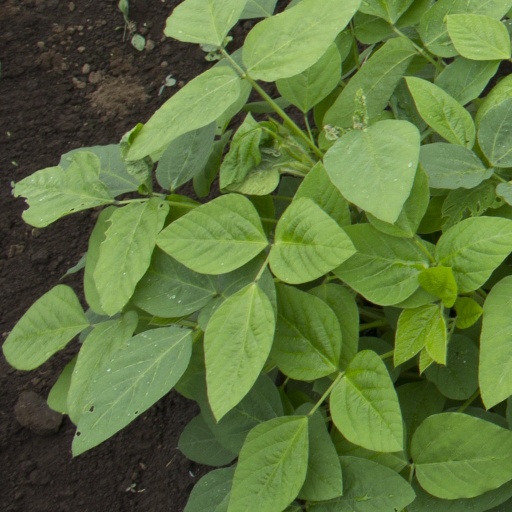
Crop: soybean